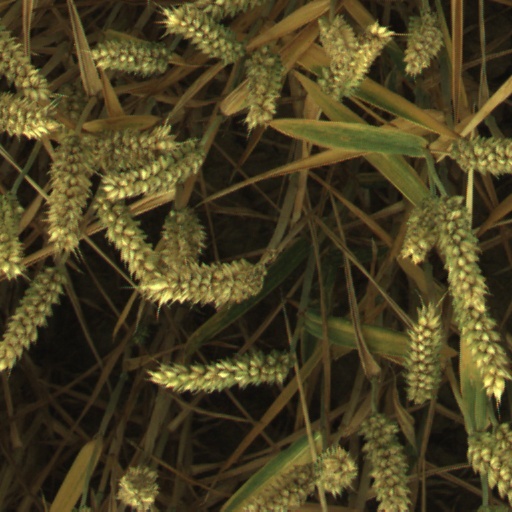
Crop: wheat